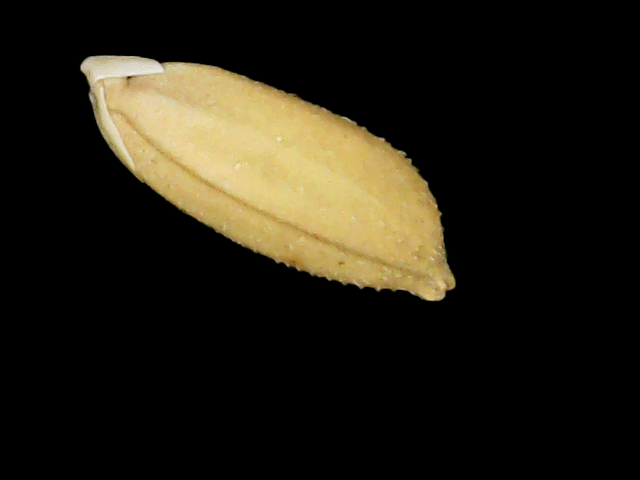
Rice variety: Binadhan10